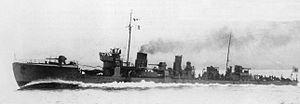
La classe Wakatake est la dernière série de destroyers de 2ᵉ classe de la Marine impériale japonaise construite après la Première Guerre mondiale.